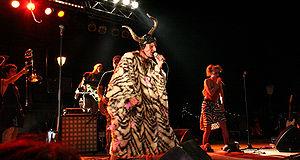
Rire c'est pas sérieux est un album de Raoul Petite sorti en 1998. Trois morceaux, Mammouth, Mimi Chachuka et Voisine, deviendront des standards des concerts à venir. Le morceaux Je mourre de rire est une reprise du morceau n°9 de l'album Karaï.